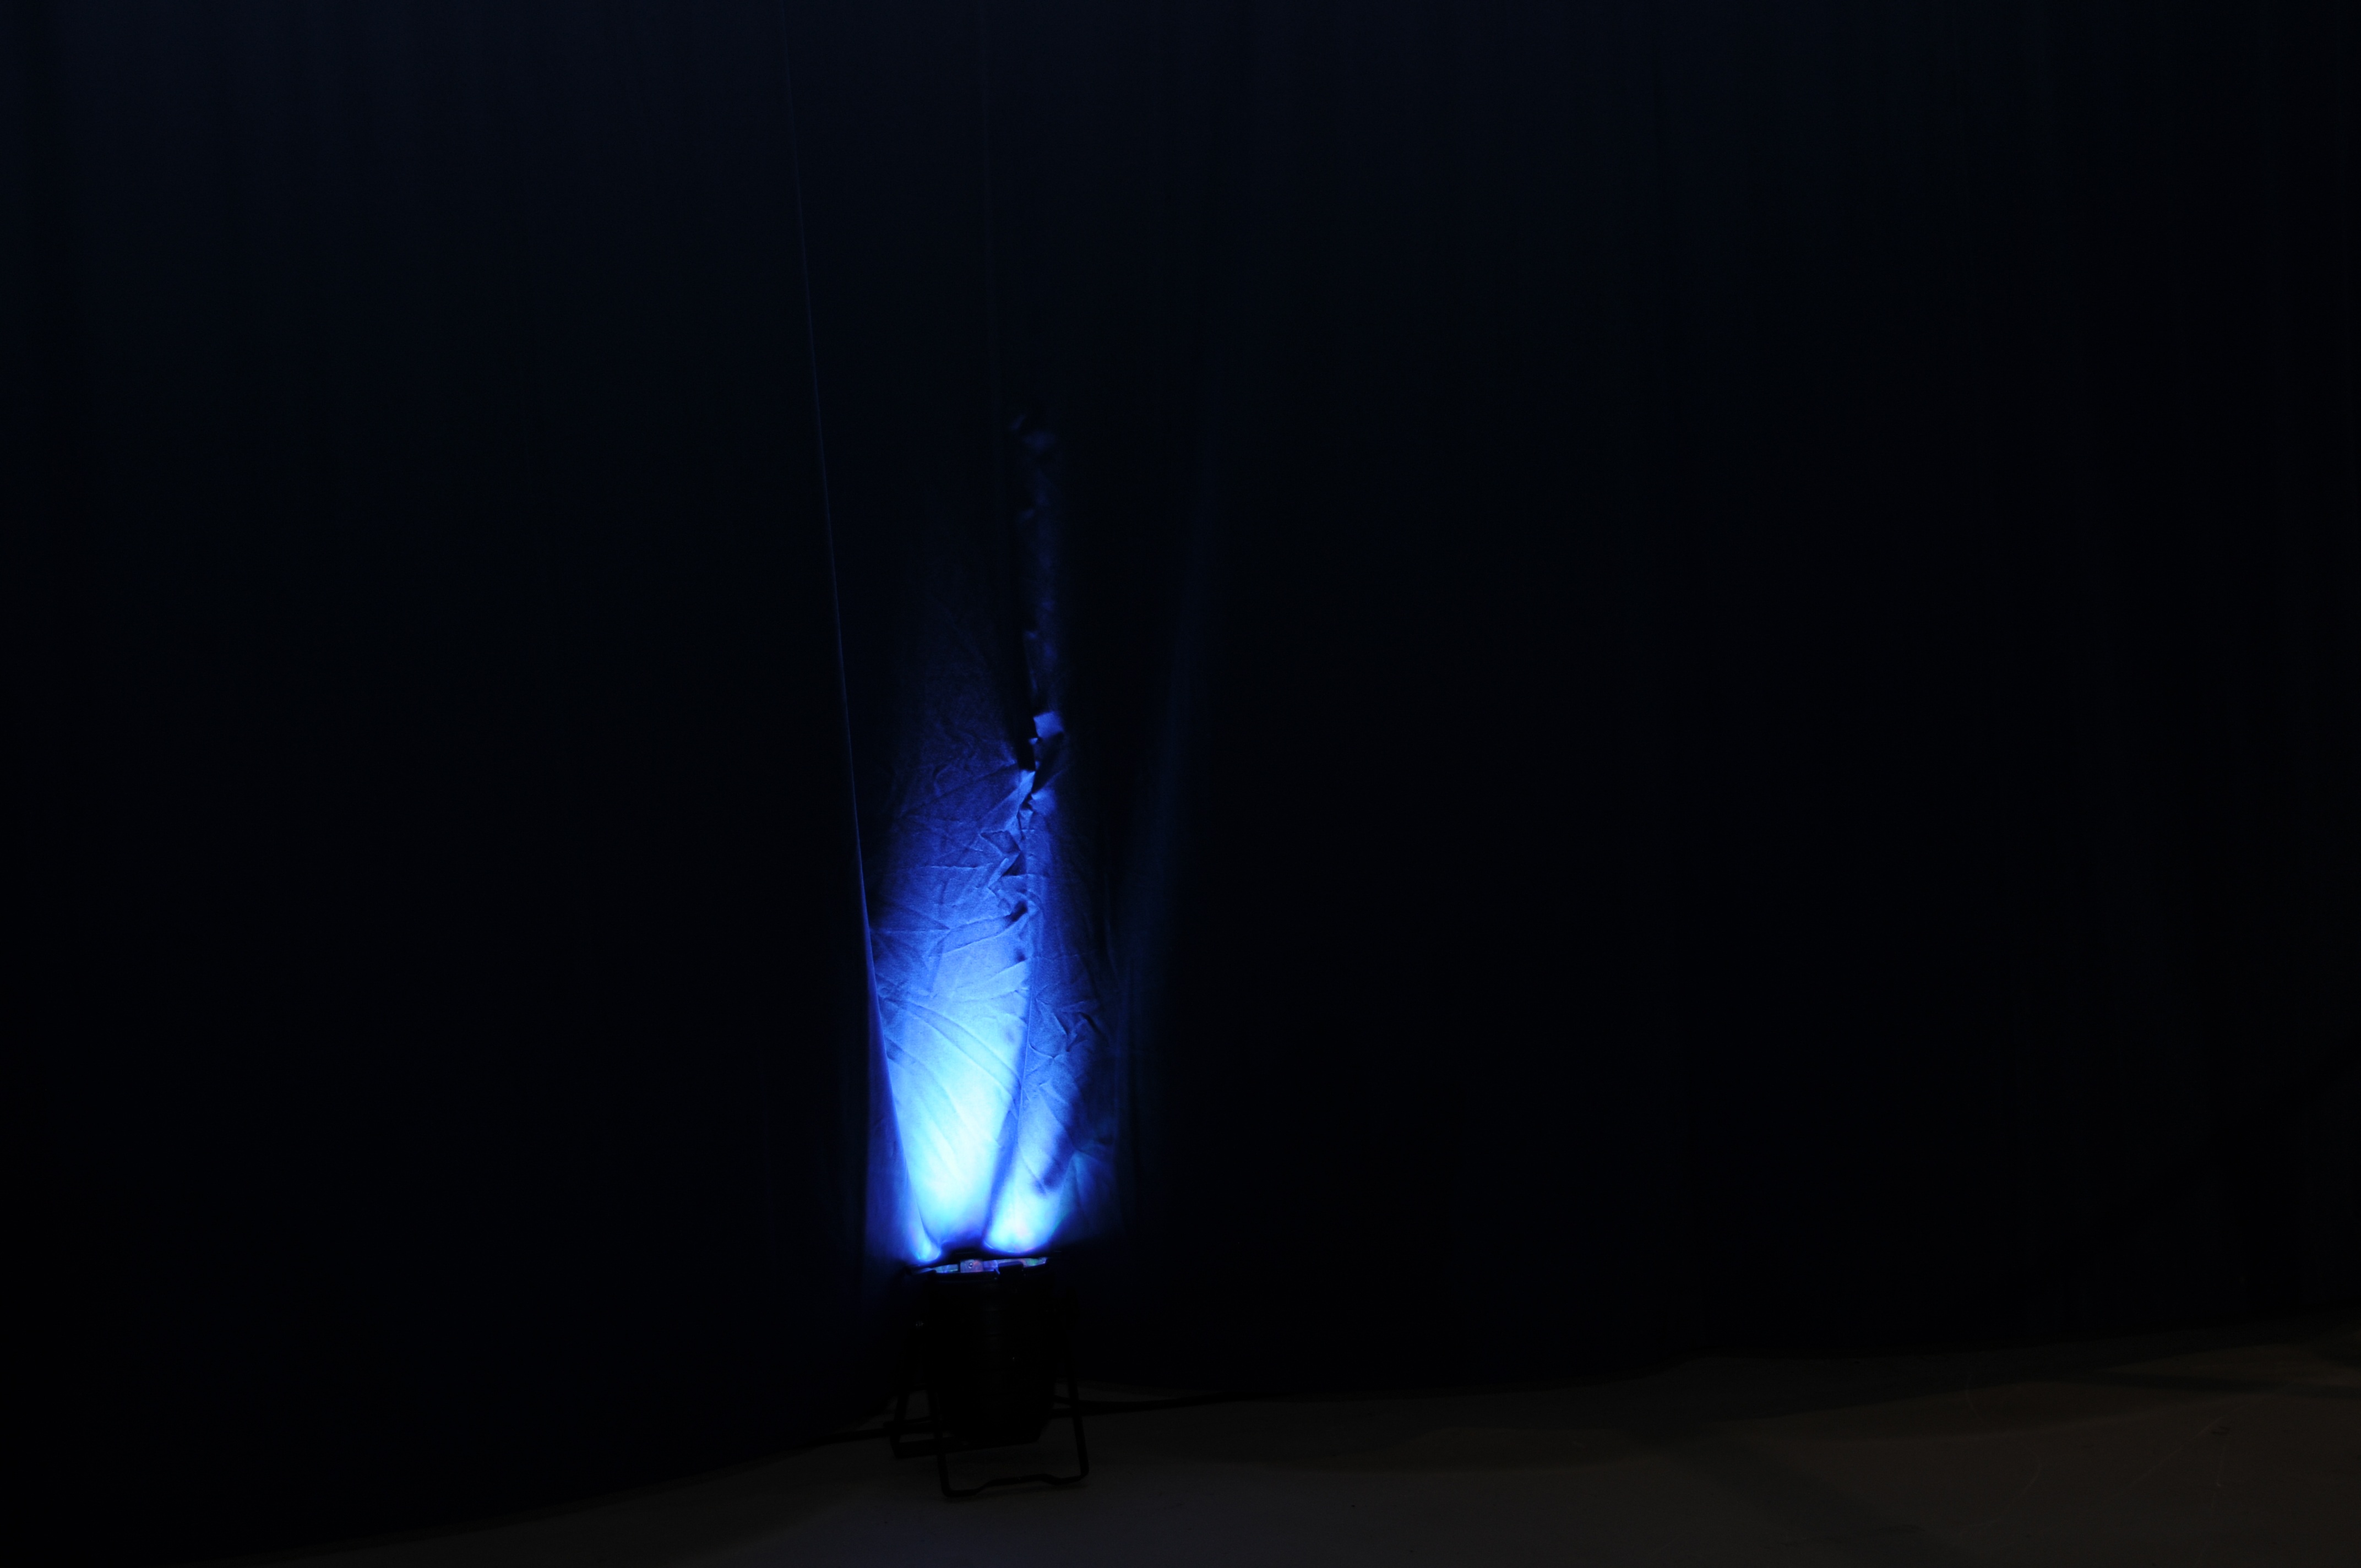
light, night, dark, darkness, blue, street light, lamp, black, lighting, light fixture, light object